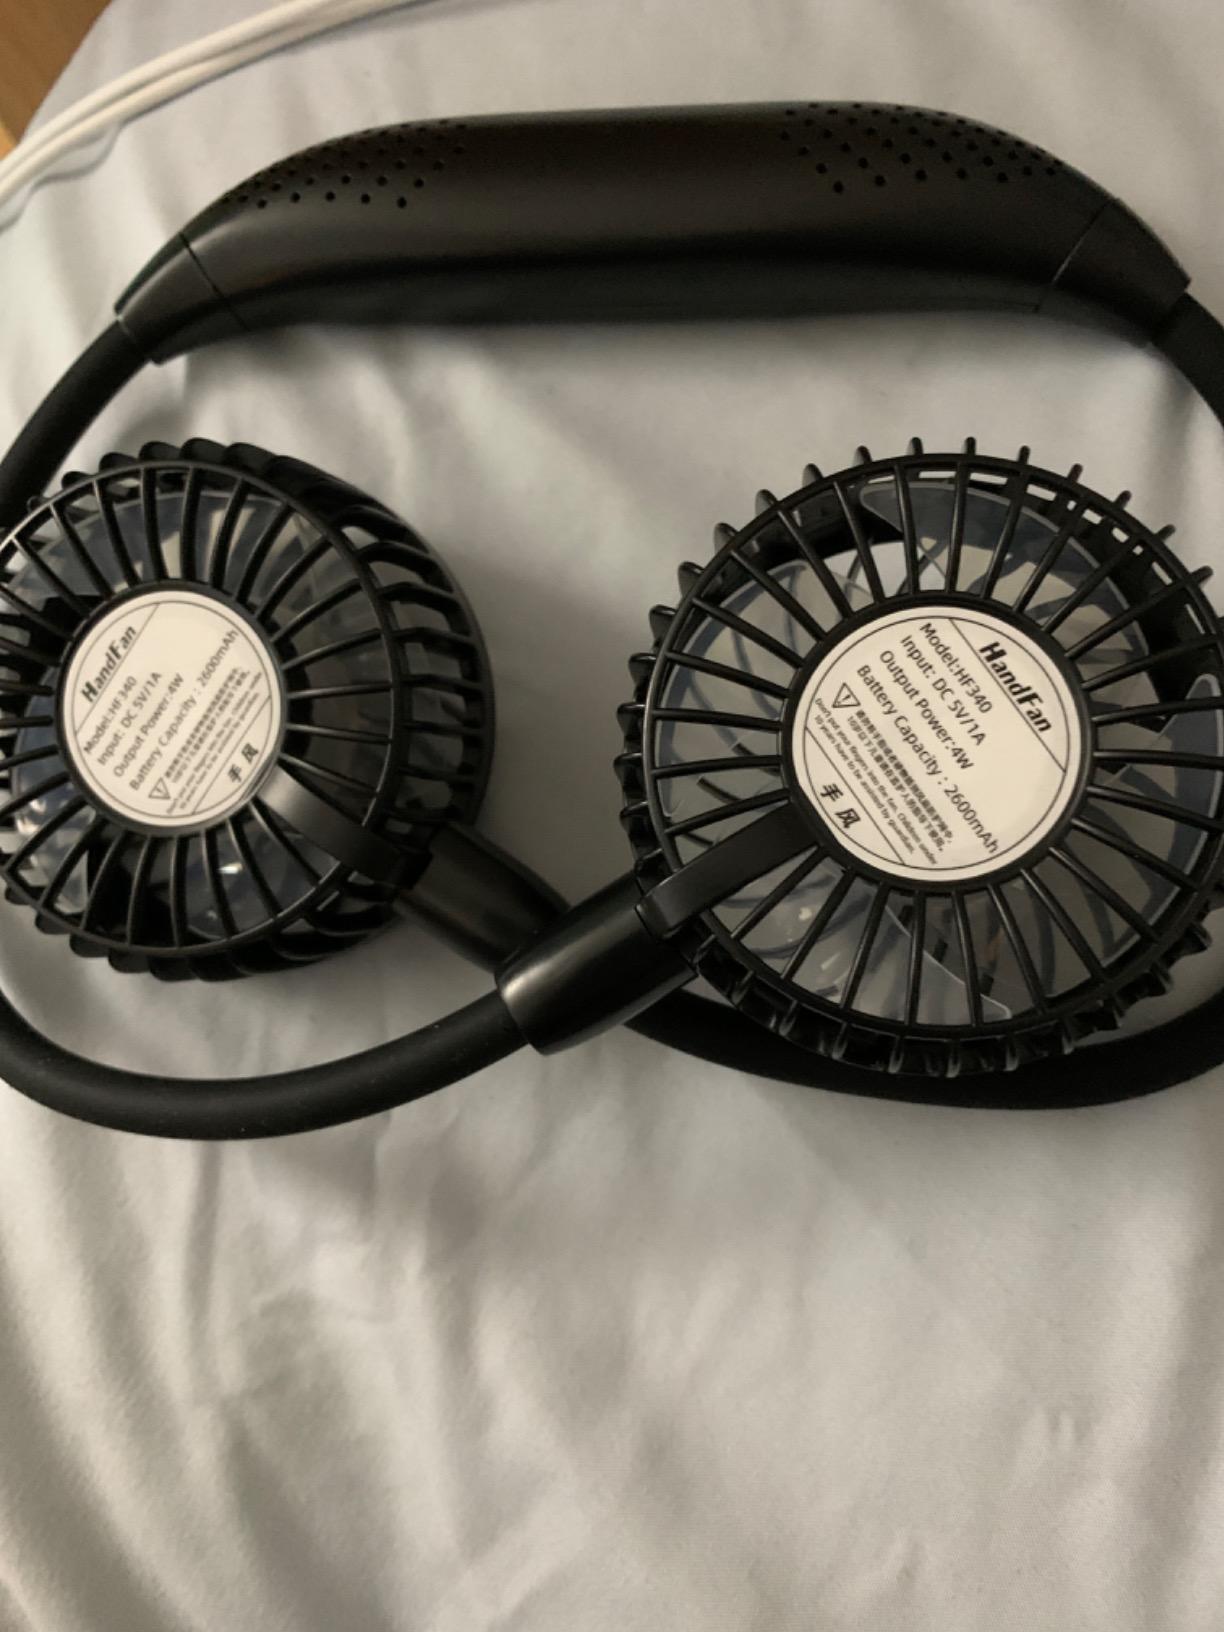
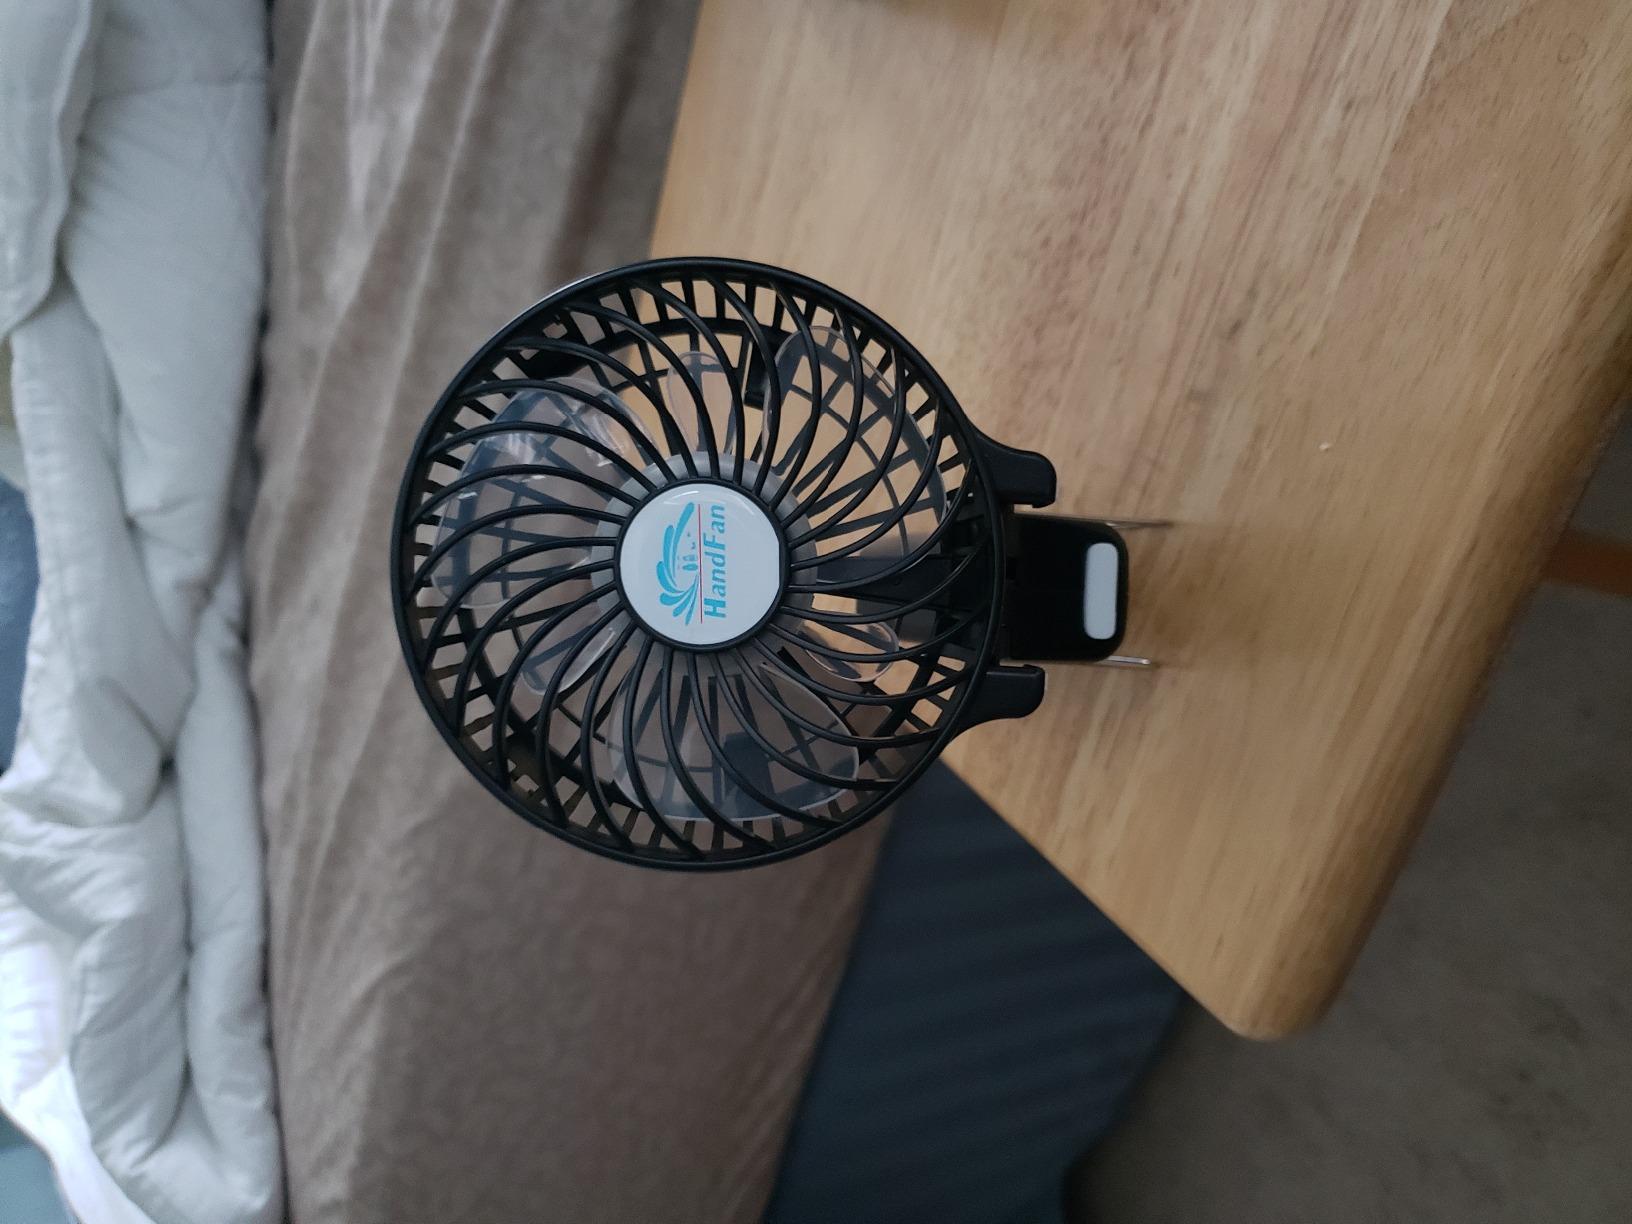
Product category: fan
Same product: no